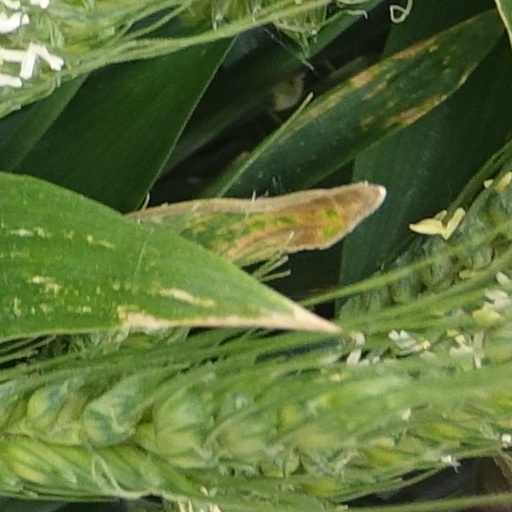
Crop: wheat